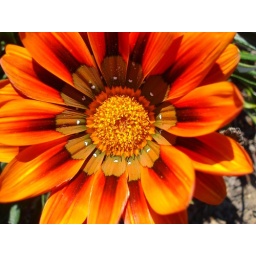
I loved how this flower had little white hearts in its flamey surface.